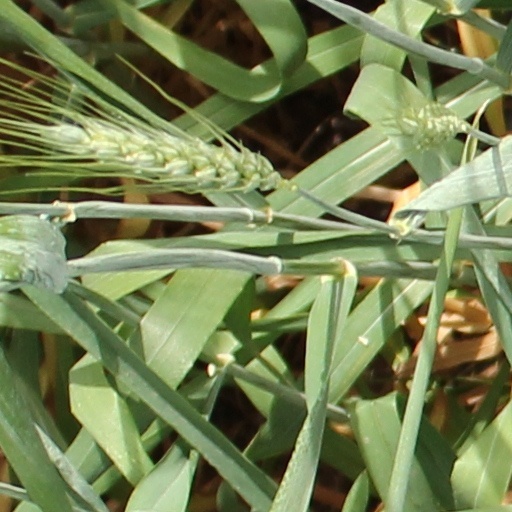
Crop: wheat